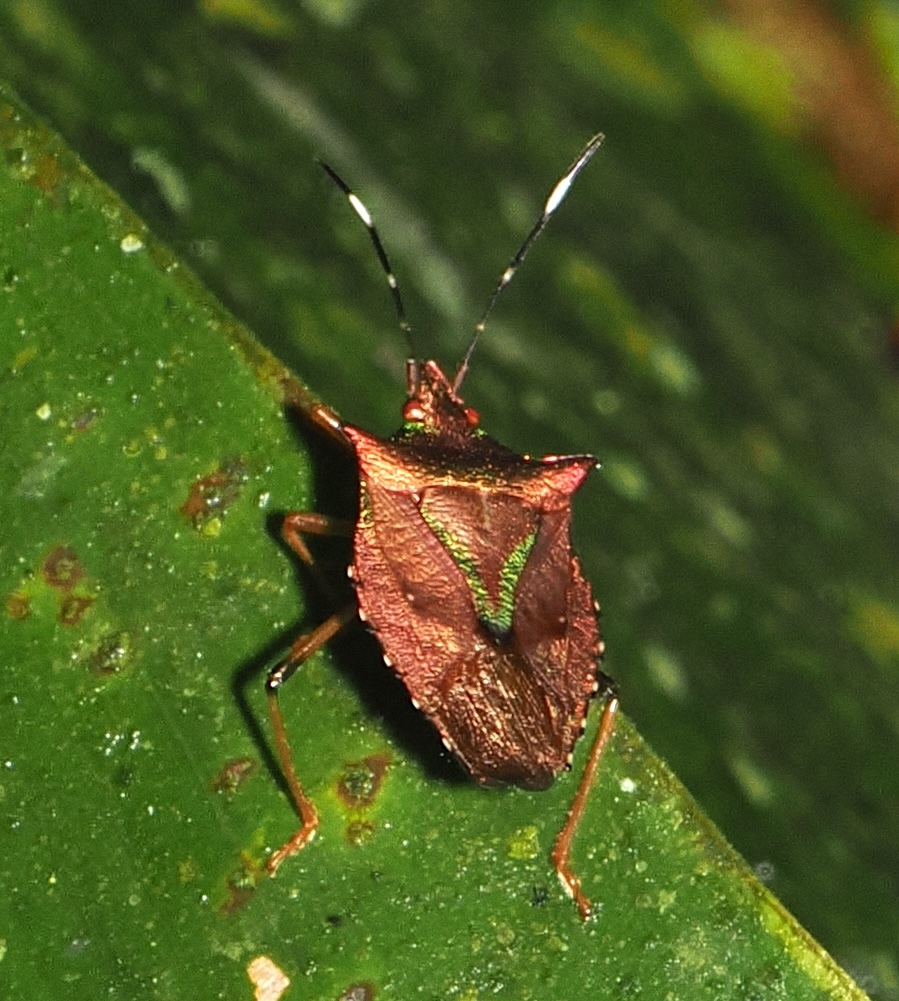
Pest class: stink_bug